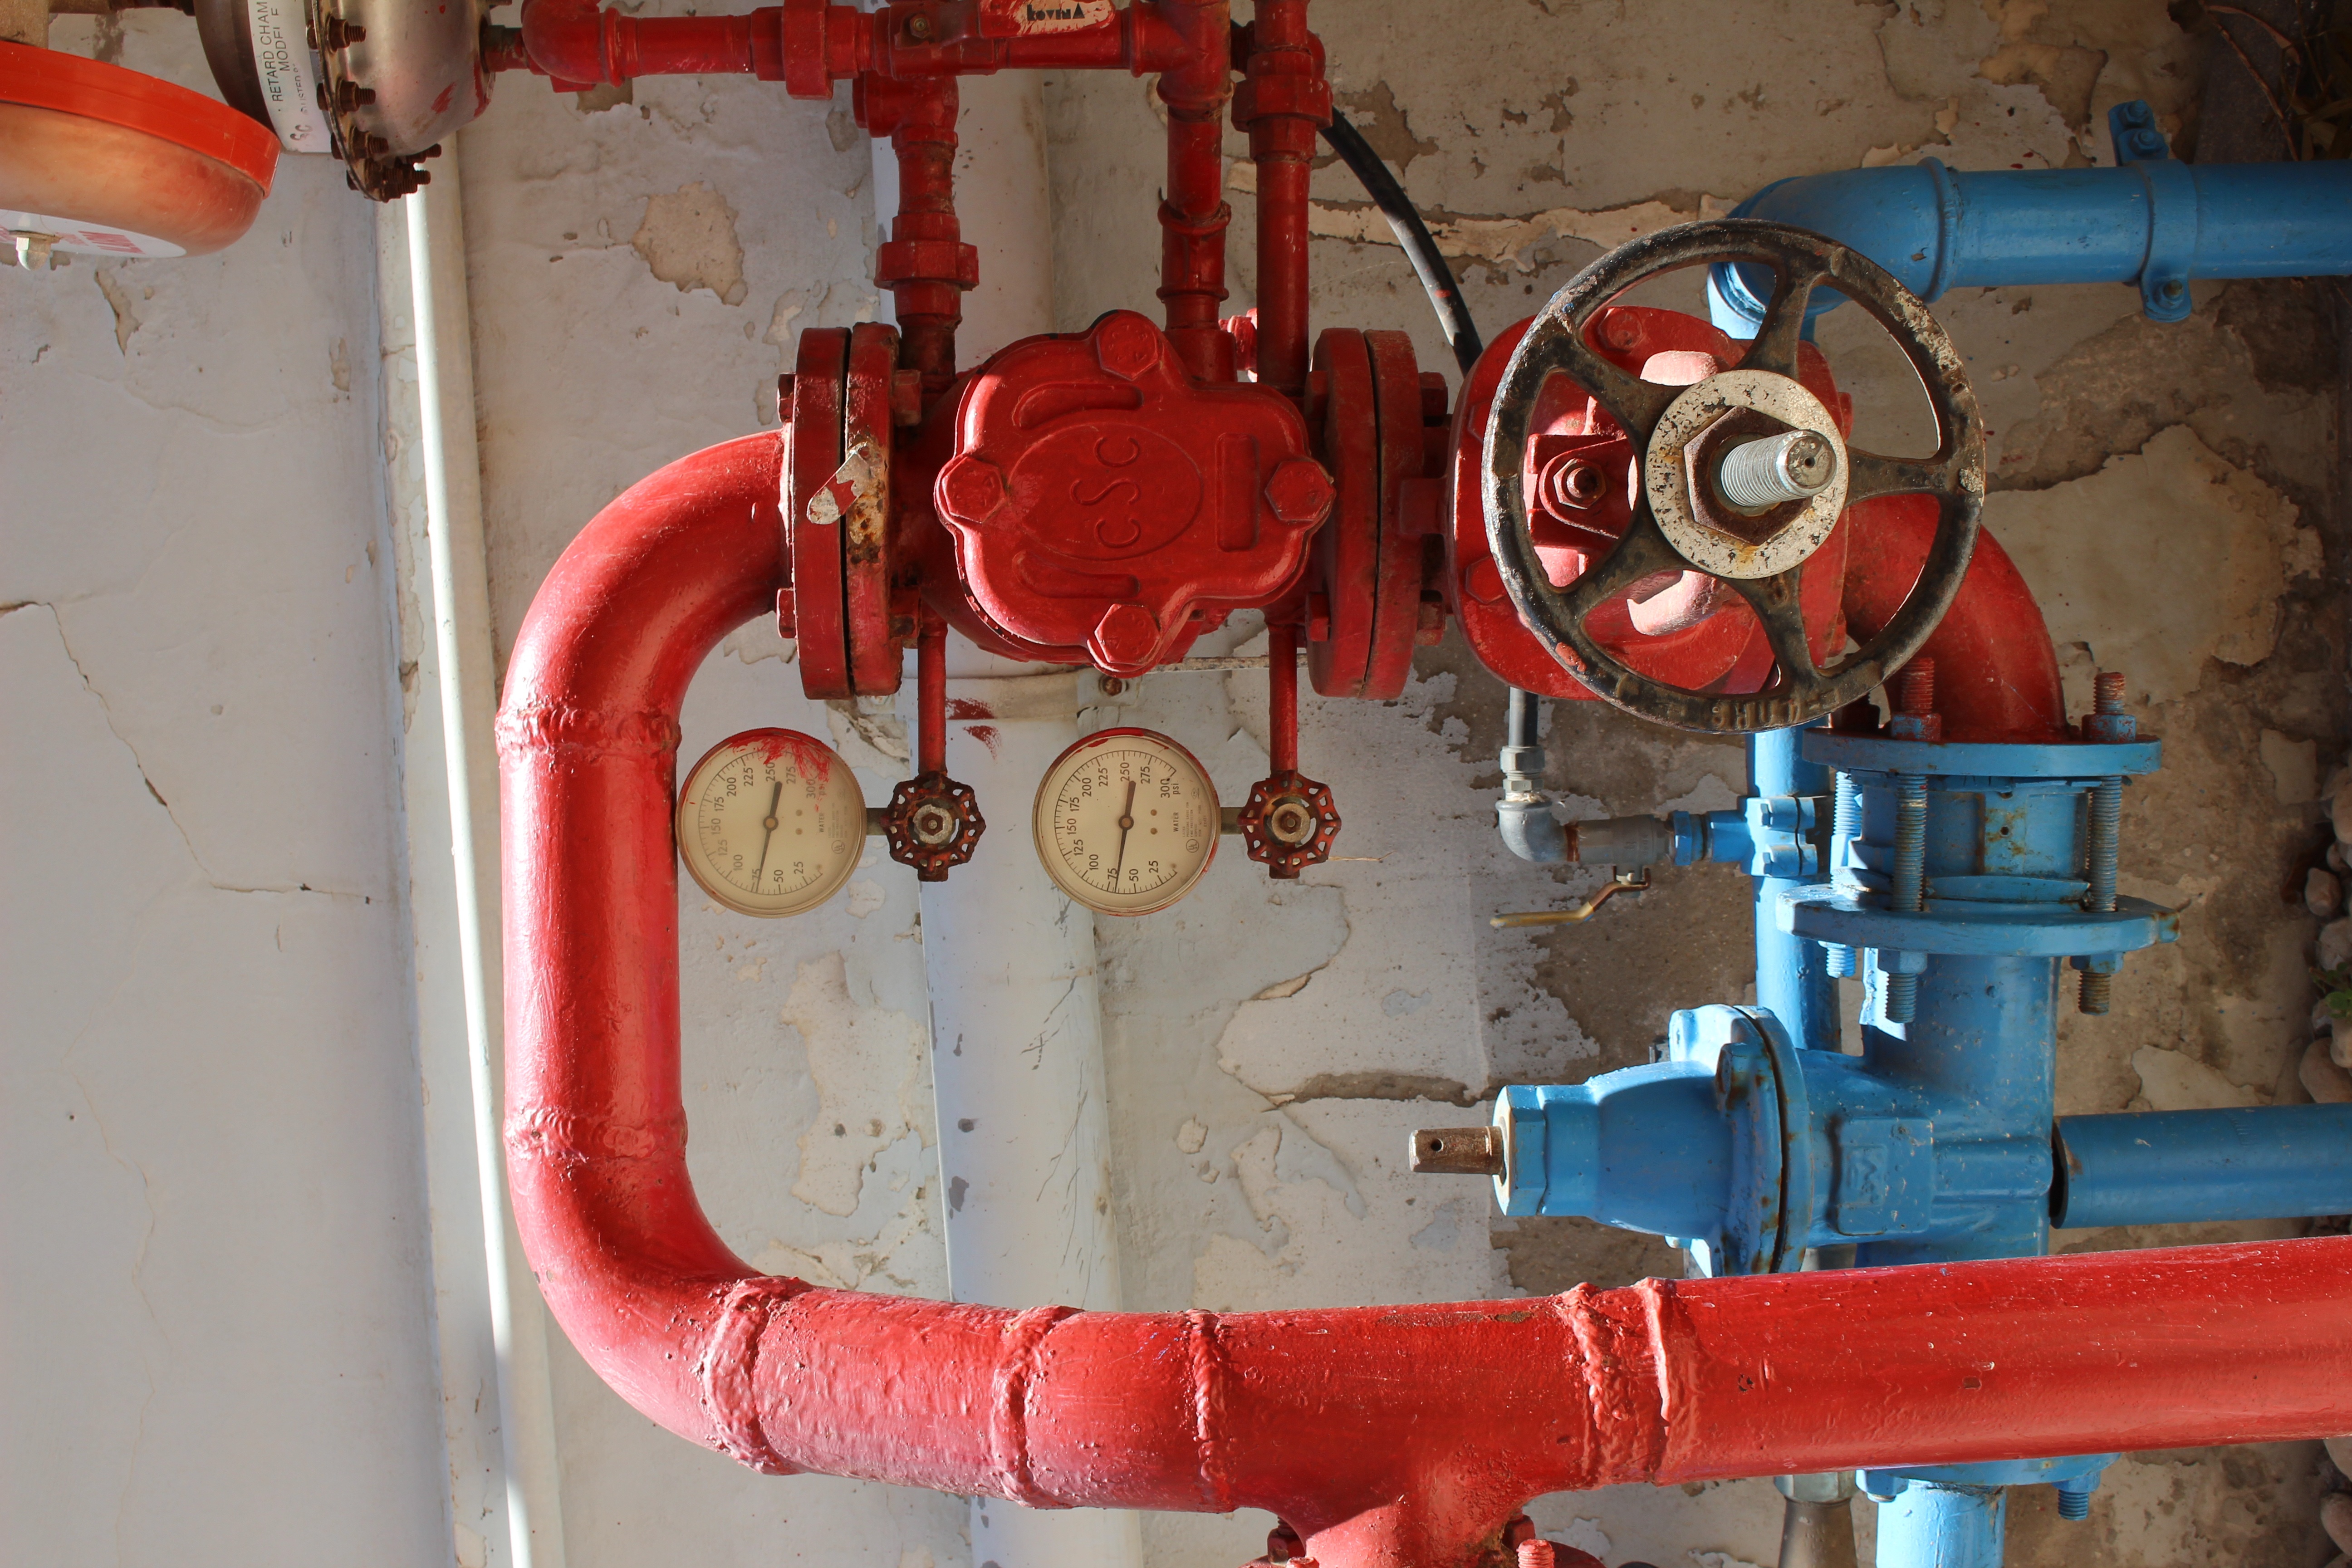
tube, red, vehicle, machine, mechanism, engine, pressure, sensor, plambing, electrical wiring